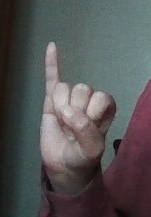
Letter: meem